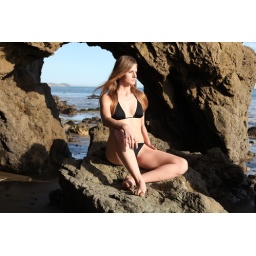
Photoshoot of a pretty model with long blonde hair and blue eyes in a black bikini.